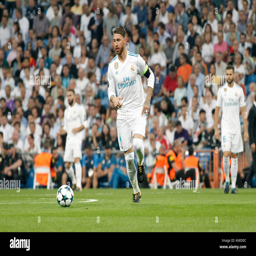
football player during the match played